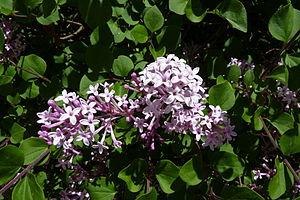
Lilas nain
Syringa est un genre d'arbustes appartenant à la famille des Oleaceae et composé d'une vingtaine d'espèces. Ce genre regroupe plusieurs des lilas véritables.